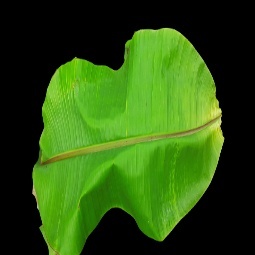
Label: Calcium